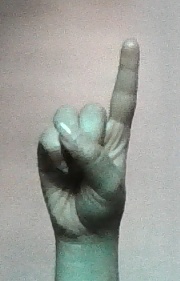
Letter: bb